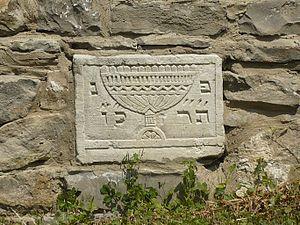
L’histoire des Juifs en Ukraine est la partie de l’histoire du peuple juif qui se déroule dans les territoires de l’actuelle Ukraine et la succession des manifestations du judaisme dans le paysage religieux ukrainien.